Kingdom of the Suebi

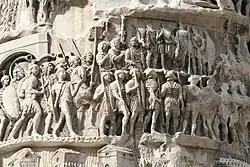
Detail of the Column of Marcus Aurelius, built during this emperor's reign on the occasion of the triumph over, among other peoples, the Suevic tribes of Marcomanni and Quadi in the year 176. Piazza Colonna (Rome).

Additionally it has been pointed out that the lack of mention of the Suevi could mean that they were not "per se" an older distinct ethnic group, but the result of a recent ethnogenesis, with many smaller groups—among them part of the Quadi and Marcomanni—coming together during the migration from the Danube valley to the Iberian Peninsula. Other groups of Sueves are mentioned by Jordanes and other historians as residing by the Danube regions during the 5th and 6th centuries.